Jared Sparks

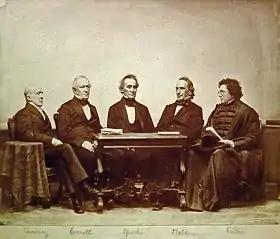
Five Harvard College/University presidents, sitting in order of when they served. Left-to-right: Josiah Quincy III, Edward Everett, Jared Sparks, James Walker and Cornelius Conway Felton.

Sparks was one of the American intellectuals who received French author and traveler Alexis de Tocqueville during his 1831–1832 visit to the United States. Their extensive conversations and subsequent correspondence informed de Tocqueville's best-known work, "Democracy in America".